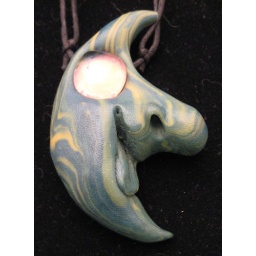
Glow in the dark green & yellow marbleized polymer clay bas relief pendant with orange behind glass eye